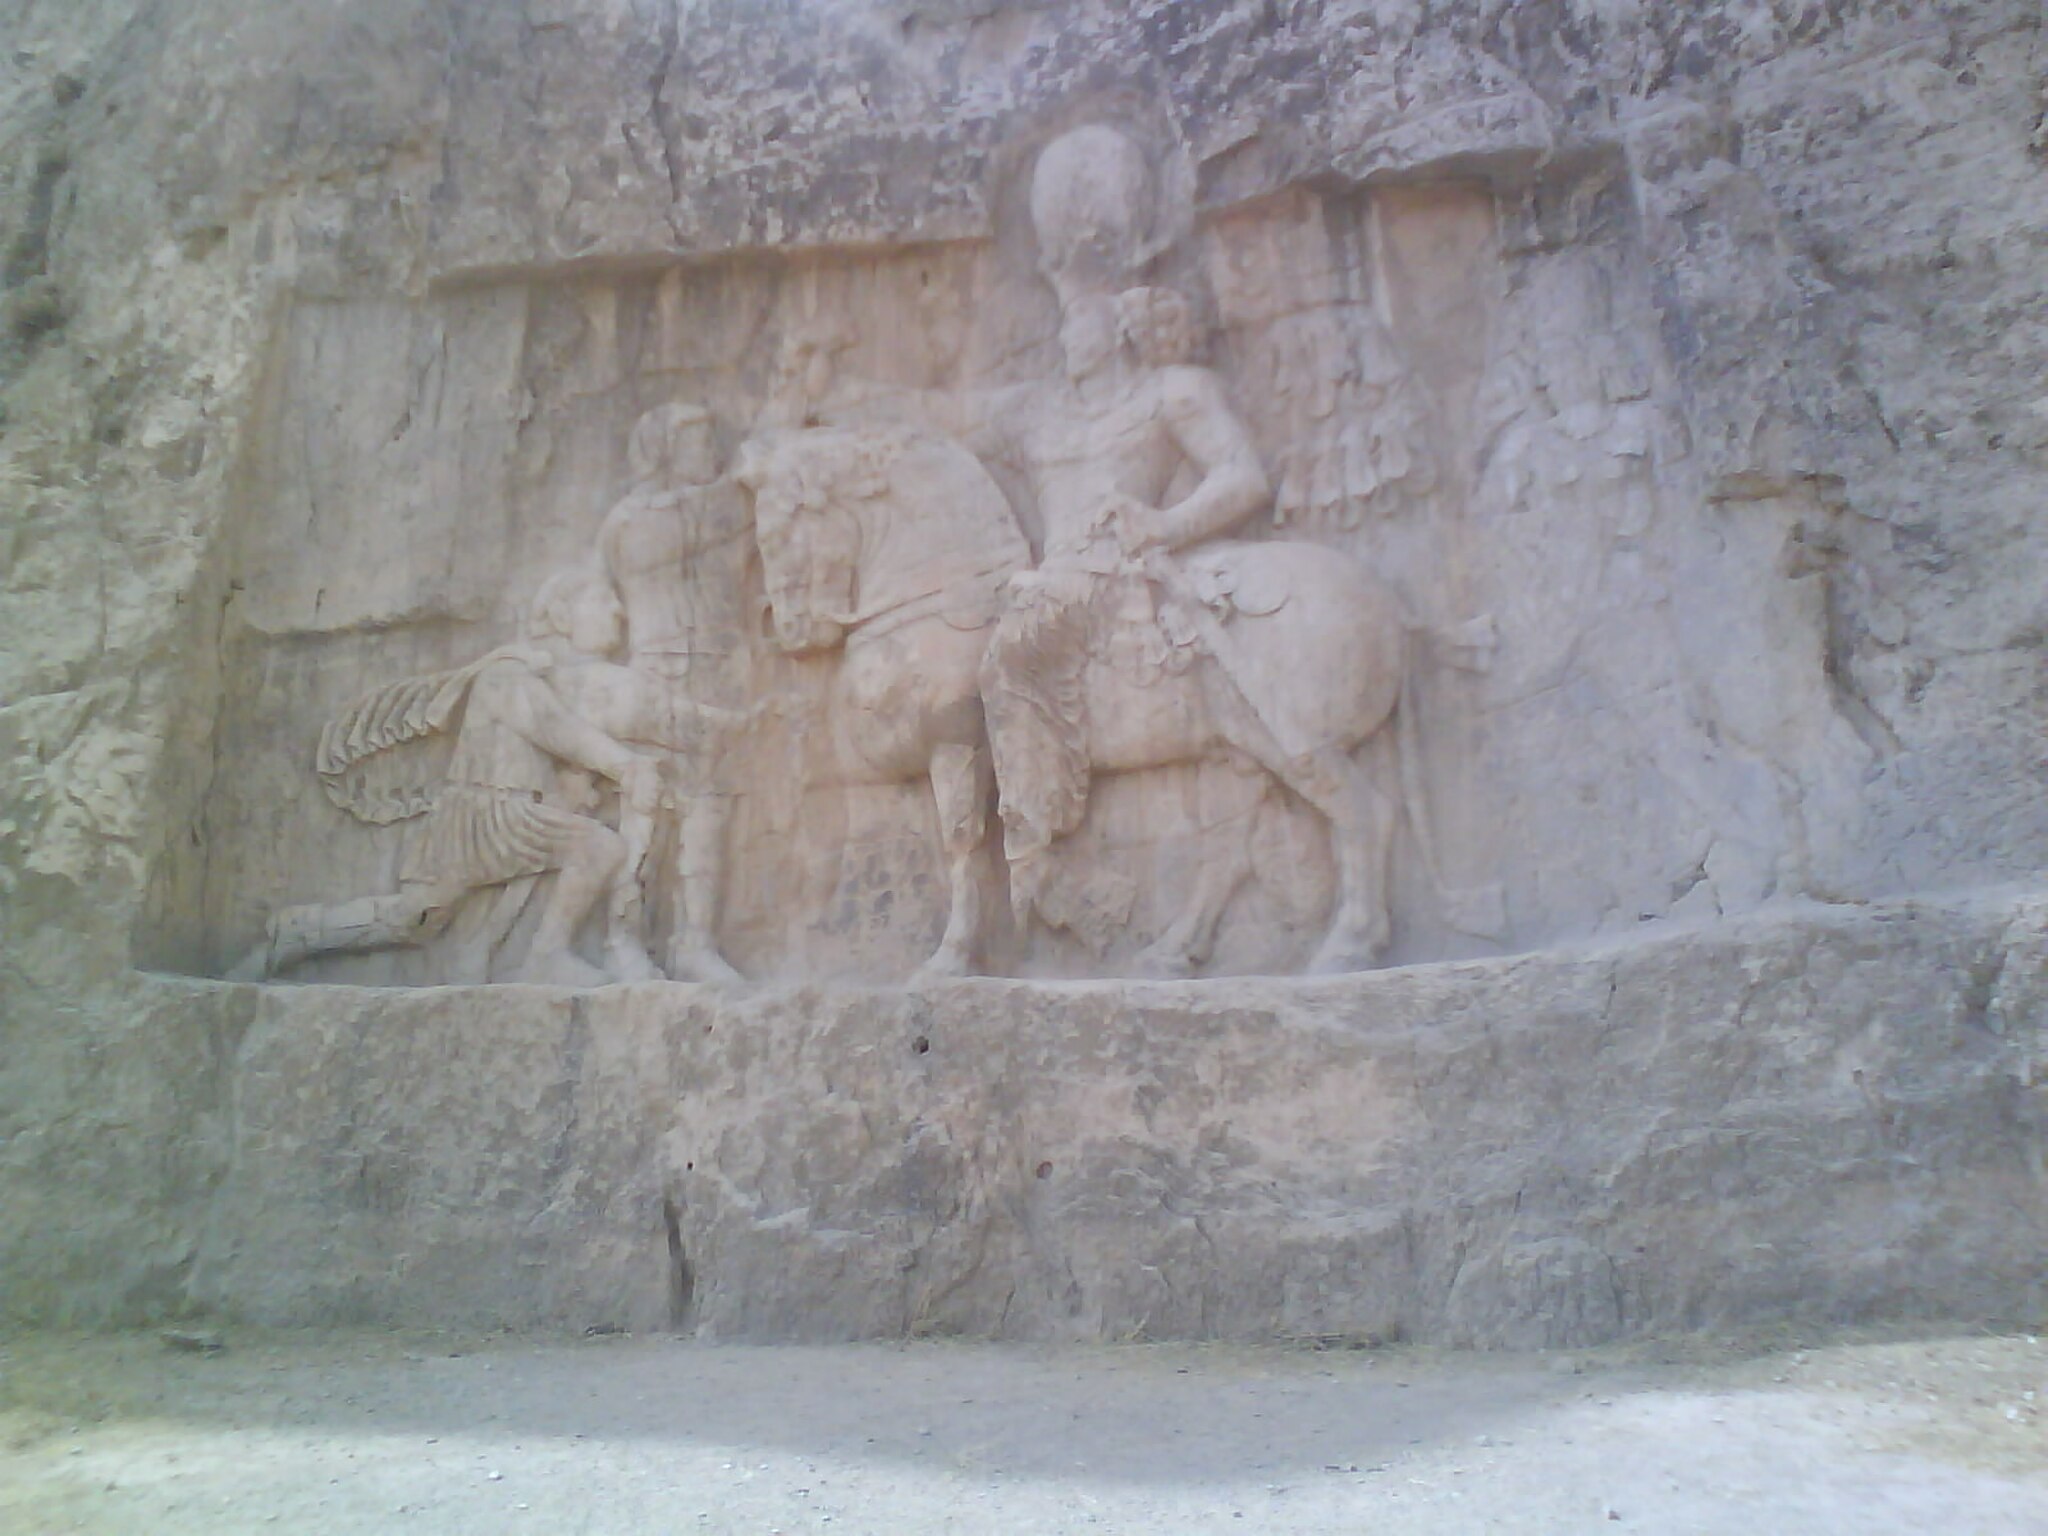
Title: Naghsh e Rostam3
Description: نقش رستم
Date: 2009-08-03 16:11:38
Categories: Relief of triumph of Shapur I over Valerian at Naqsh-e Rustam, Self-published work, Taken with Sony Ericsson W910